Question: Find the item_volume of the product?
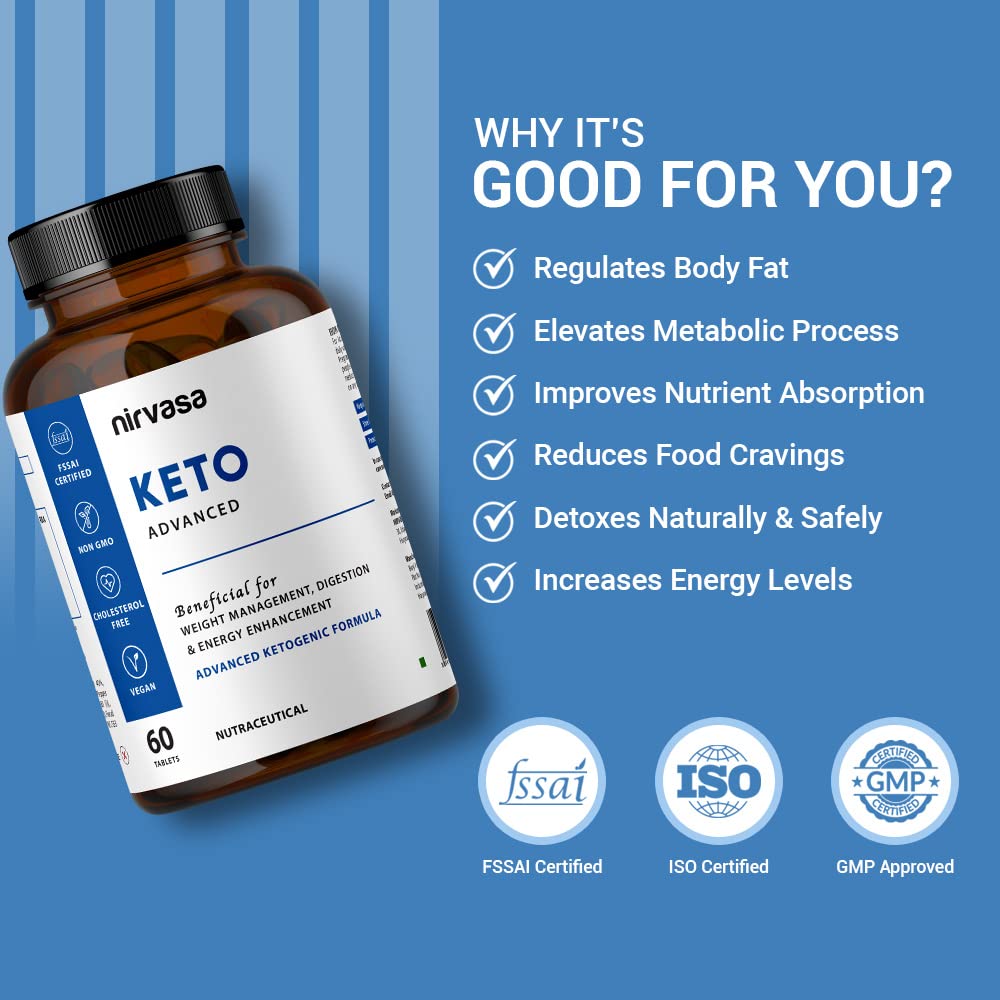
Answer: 4.0 gallon